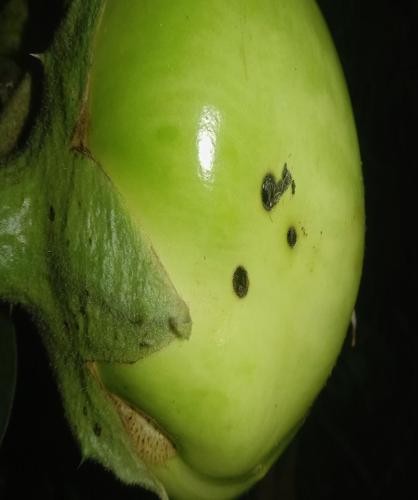
Label: Shoot and Fruit Borer